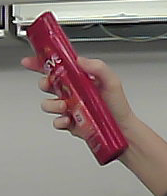
Product: loreal_shampoo